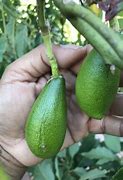
Label: Avocado